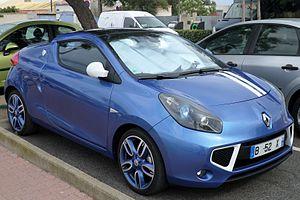
Renault Wind Gordini
Gordini est une société fondée par Amédée Gordini, spécialisée dans la modification de moteurs et de voitures de course sur base Simca, puis − après une période d'indépendance − dans la préparation des versions sportives de modèles Renault emblématiques. La marque « Gordini » est la propriété de Renault depuis 1969.
Le Renault Wind est une automobile biplace fabriquée en Slovénie par le constructeur français Renault. Le nom de "Wind" était déjà apparu sur un concept car présenté sur le stand Renault au Salon international de l'automobile de Genève 2004 et resté sans suite. Seul le nom sera repris pour baptiser ce petit coupé-roadster dévoilé six ans plus tard au Salon international de l'automobile de Genève 2010 et entré en production en 2010.